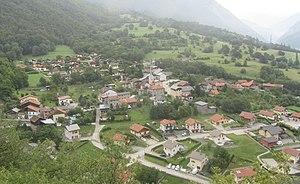
village de Petit-Coeur
L'usine électrométallurgique de Château-Feuillet est une usine spécialisée dans la production d'alliages à base de silicium et de fumées de silice, installée sur le village de Petit-Cœur dans la commune de La Léchère, en Tarentaise. Elle a été fondée en 1928 par transfert en fond de vallée de la production de ferrosilicium depuis l'usine du Villard-du-Planay, trop enclavée au cœur de la Vanoise. Cette usine est le témoin de la révolution de la houille blanche. Elle semble s'adapter aux évolutions modernes grâce à sa spécialisation dans la production d'un silicium répondant par la qualité.